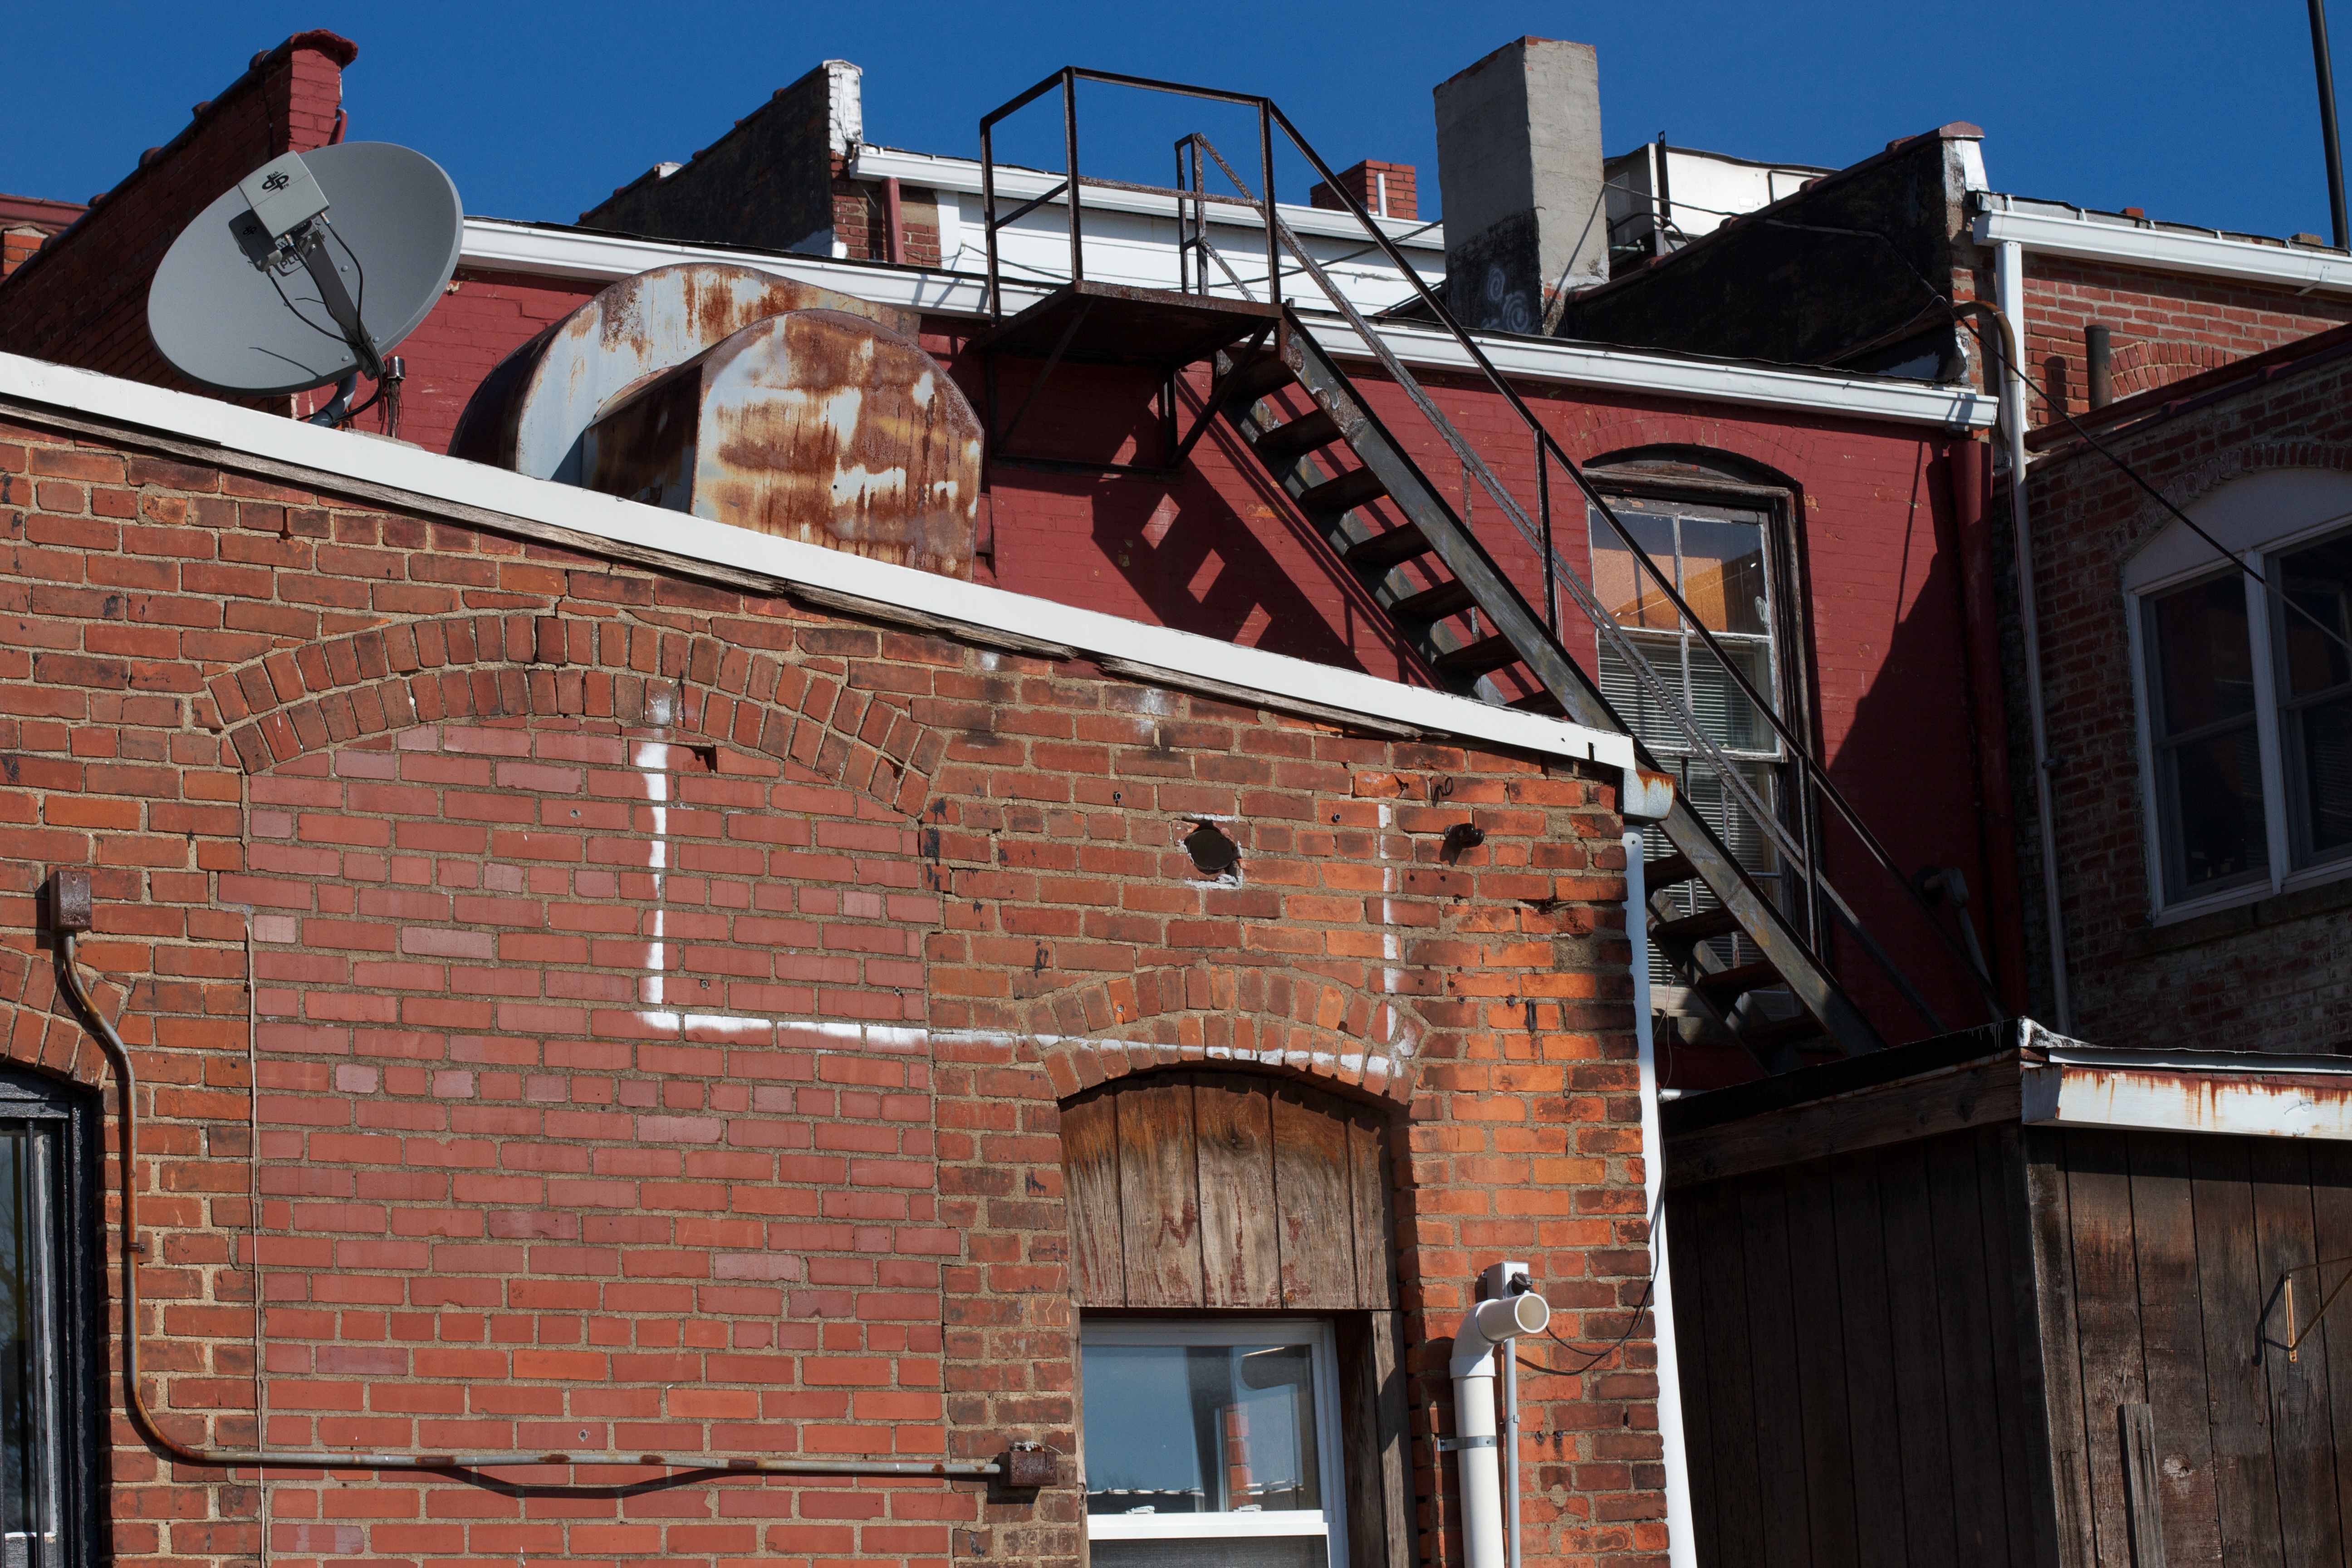
architecture, wood, house, window, town, roof, home, wall, cottage, facade, brick, material, brickwork, urban area